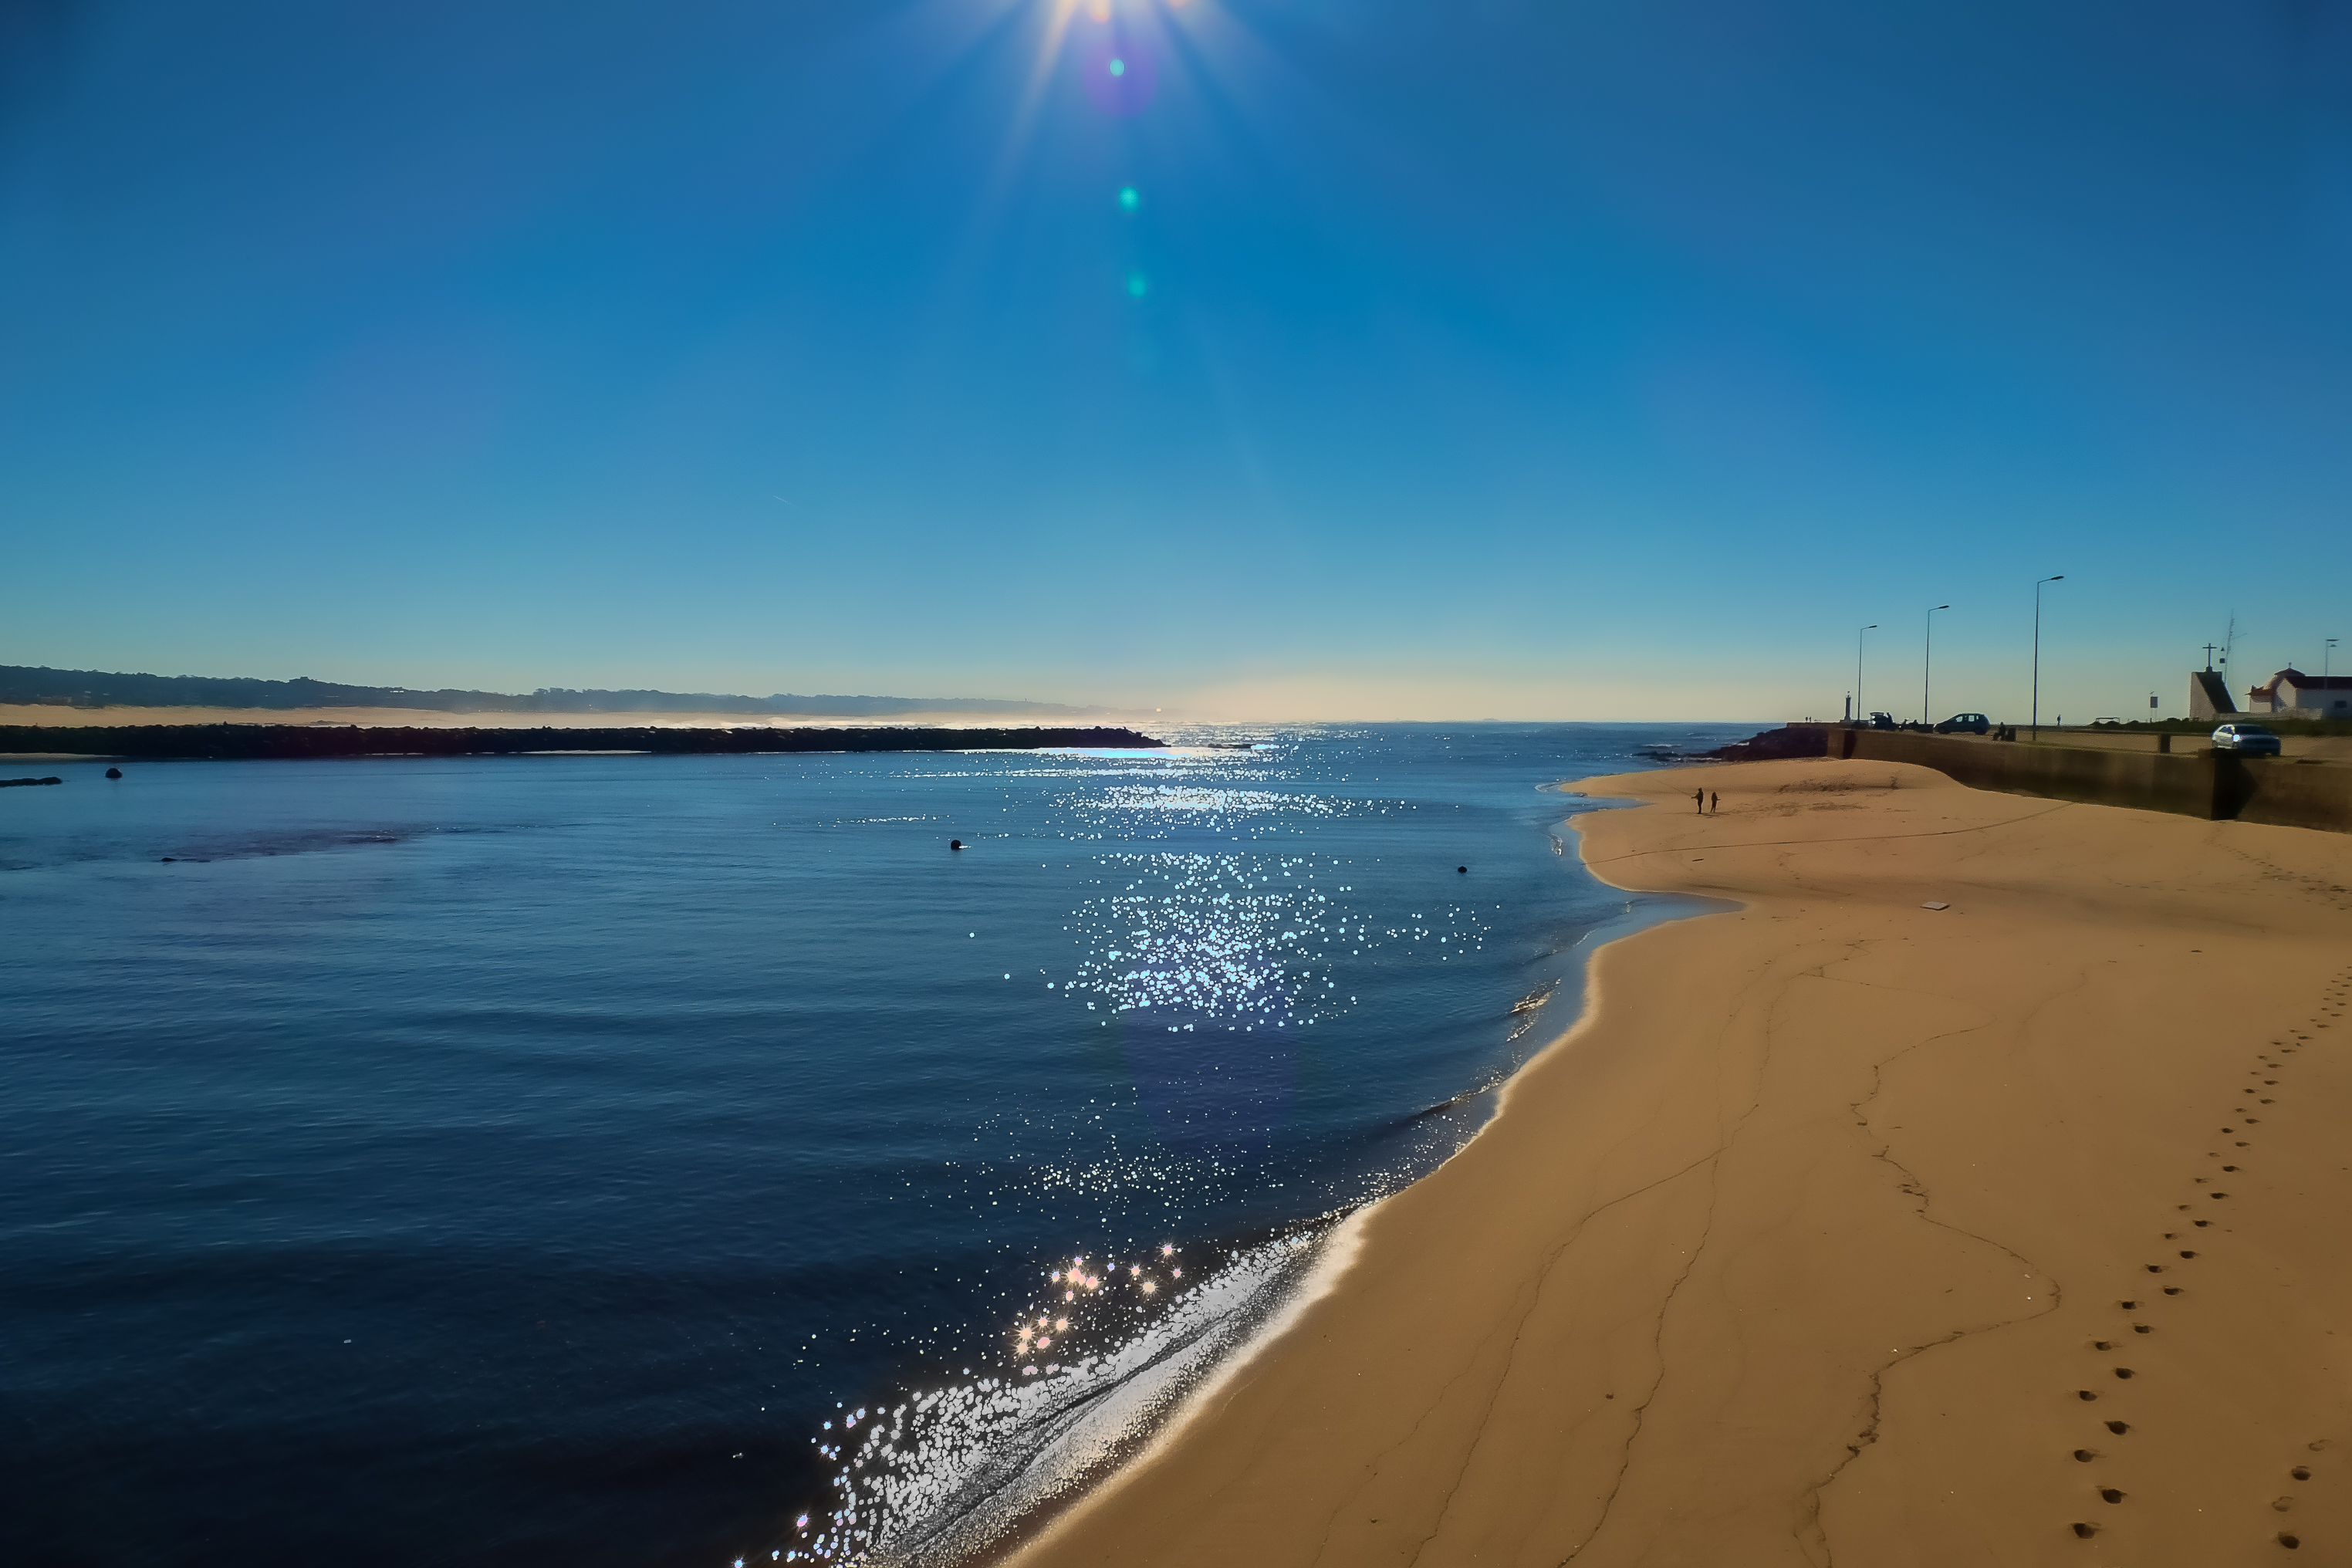
beach, landscape, sea, coast, sand, ocean, horizon, sunrise, sunlight, shore, wave, dawn, dusk, bay, body of water, portugal, paisajes, habitat, lumixfz1000, fz1000, porto, cape, ggl1, xovesphoto, panasoniclumixfz1000, viladoconde, repblicaportuguesa, natural environment, wind wave